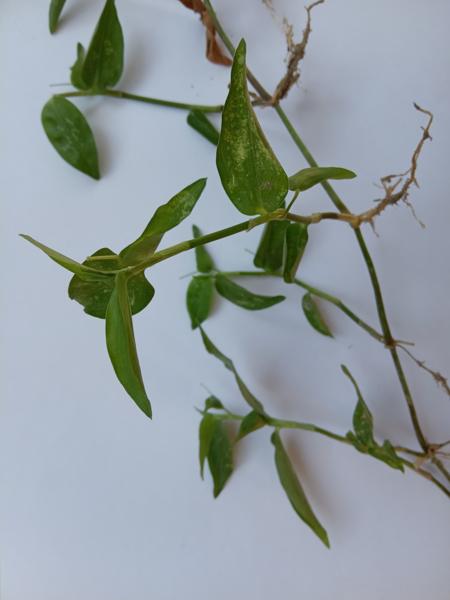
Weed species: Commelina benghalensis